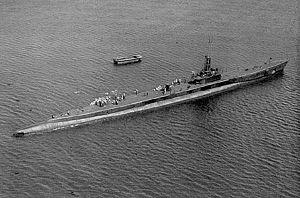
L'USS Blackfin (SS-322) est un sous-marin de classe Balao en service dans l'United States Navy pendant la Seconde Guerre mondiale.